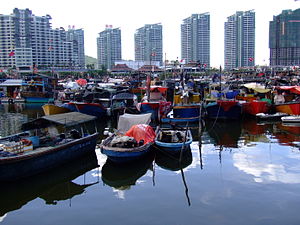
Sanya (Hainan) / Trafik
Sanya
Sanya er Kinas sydligste by. Den ligger helt mod syd i øprovinsen Hainan ved Kinas kyst til det Sydkinesiske Hav og Tonkinbugten. Den er en by på præfekturniveau.